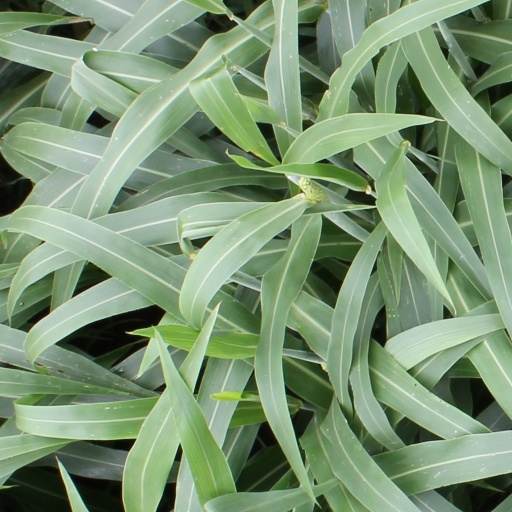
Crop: sorghum